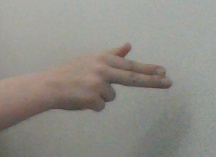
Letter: ghain